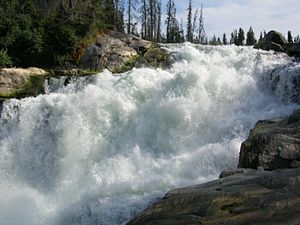
Churchill River (Hudson Bay) / Historie
Churchill River er en stor flod i der løber i de canadiske provinser Alberta, Saskatchewan og Manitoba. Fra udspringet i Churchill Lake er den 1.609 km lang. Den er opkaldt efter John Churchill, 1. hertug af Marlborough der var guvernør for Hudson's Bay Company fra 1685 til 1691.